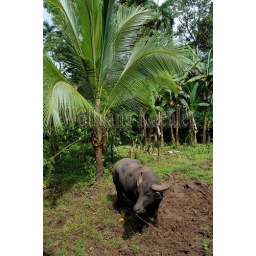
Costa rica, near arenal, water buffalo in field